Capital punishment in Sweden

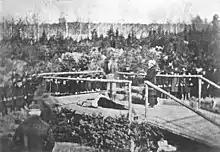
The execution of Gustav Erikson Hjert, 18 May 1876

The last public executions in Sweden were carried out 18 May 1876. Both executions, by means of beheading, are supposed to have been carried out at the same time in the morning, at 7. The executed were Konrad Lundqvist Petterson Tector and Gustav Erikson Hjert and the executions were carried out at Stenkumla Backe near Visby and at Lidamon (near Malmköping). Both had been sentenced to death for the same crime, a failed robbery against a stagecoach two years earlier, which resulted in the murder of one of the passengers and the driver of the coach. The executions were carried out by Per Petter Christiansson Steineck and Johan Fredrik Hjort.